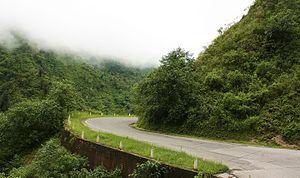
Les parcs nationaux d'Argentine constituent un réseau de 37 parcs nationaux en Argentine. Les parcs couvrent une grande variété d'habitats naturels, du Parc national Baritú à la frontière avec la Bolivie jusqu'au Parc national Tierra del Fuego à l'extrémité sud du continent.
La province de Tucumán est une province de l'Argentine située au nord-ouest du pays. Elle a pour capitale la ville de San Miguel de Tucumán.